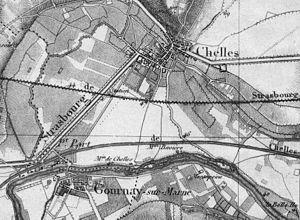
Extrait détail carte de 1939 mise à jour en 1857 avec le tracé du chemin de fer de Paris à Strasbourg et l'emplacement de la station de Chelles.
La gare de Chelles - Gournay est une gare ferroviaire française de la ligne de Paris-Est à Strasbourg-Ville, située sur le territoire de la commune de Chelles, proche de Gournay, dans le département de Seine-et-Marne en région Île-de-France.